Wei Pengyuan

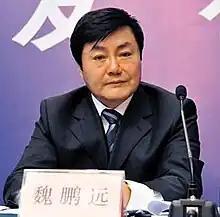

Wei Pengyuan (born November 20, 1959), from Liaoning province Huludao city, was a former Chinese politician who was sentenced to death in 2016 for corruption, bribery, and hoarding more than 200 million yuan (around $30 million USD) in cash. Wei had served in the National Development and Reform Commission, and his corruption case was one of the largest in China's history, creating a record in cash assets seized at the time.